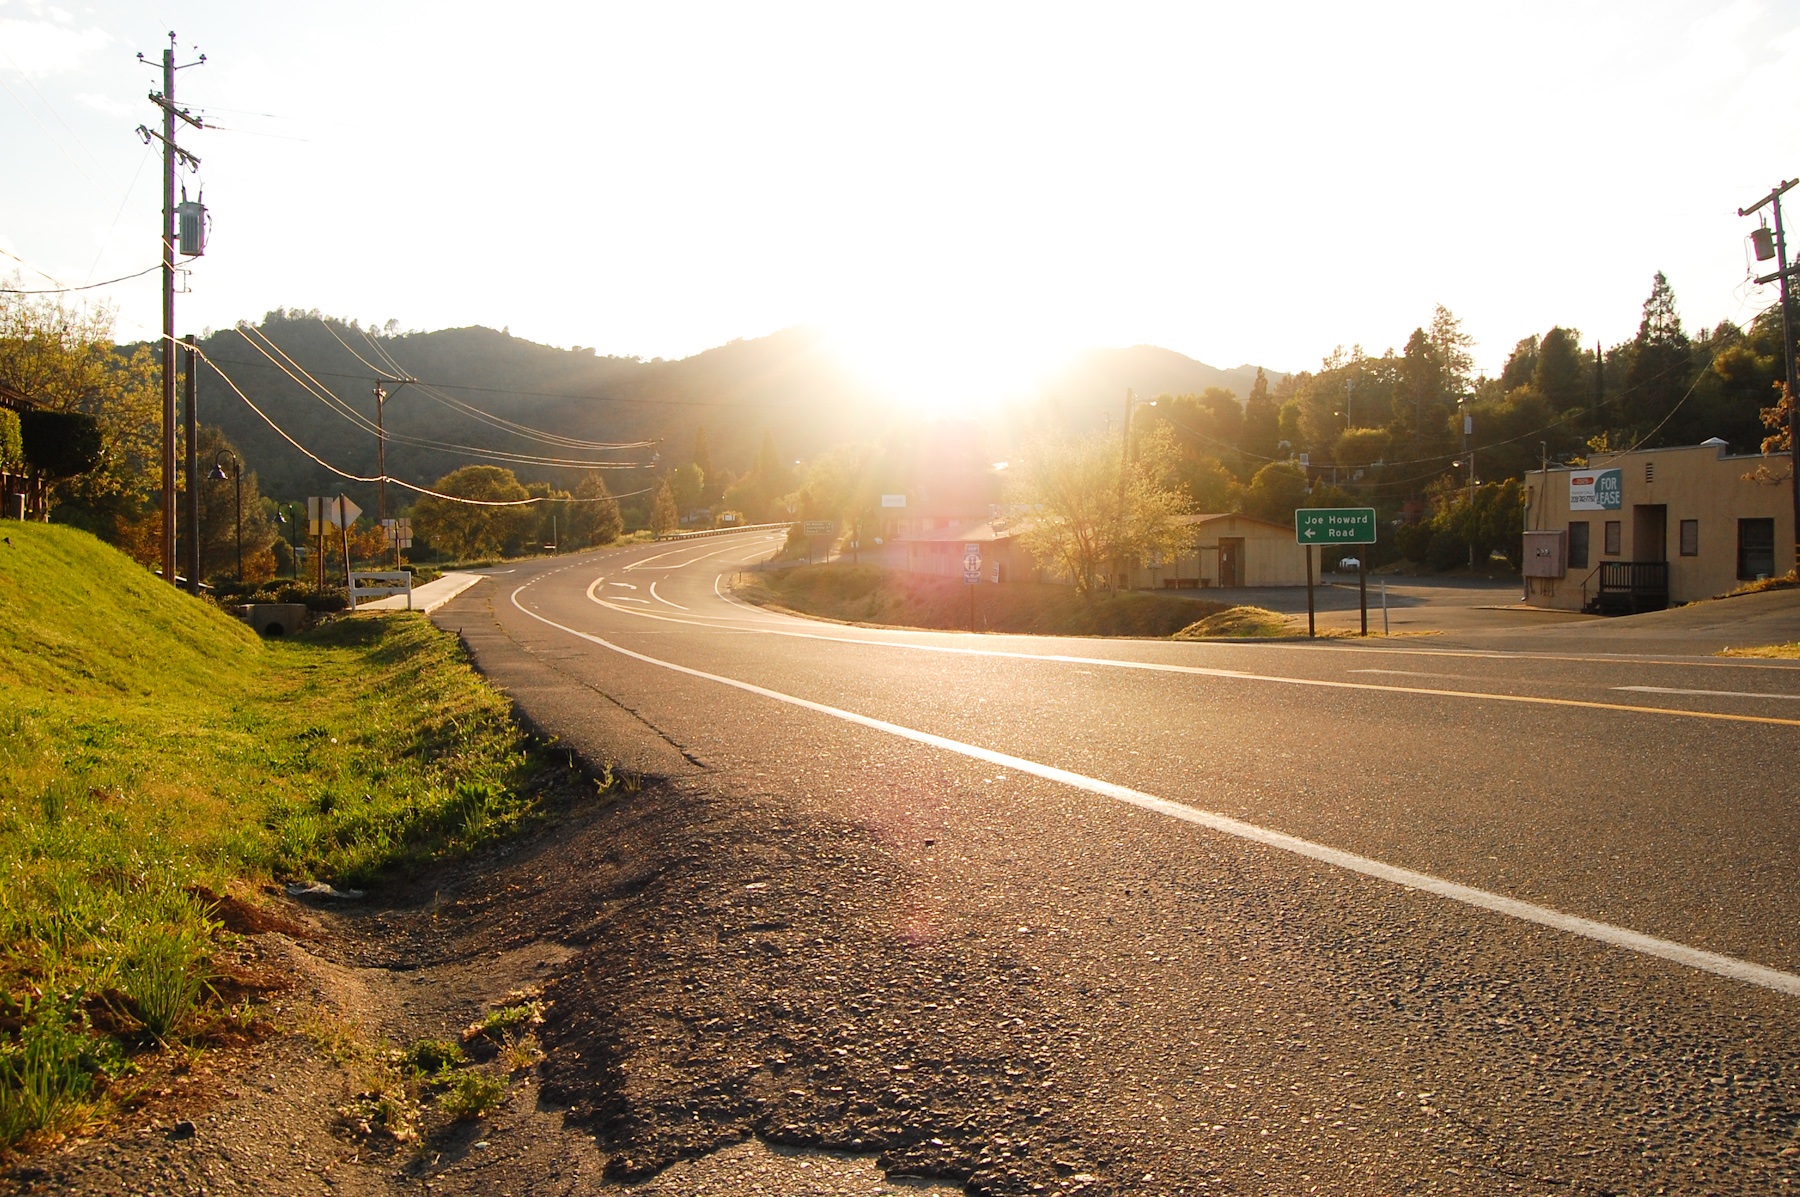
road, street, morning, highway, asphalt, lane, infrastructure, road surface, residential area